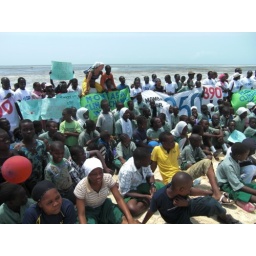
On 10/9/10, hundreds joined a walk through Mombasa and took part in a tree planting and beach cleanup.